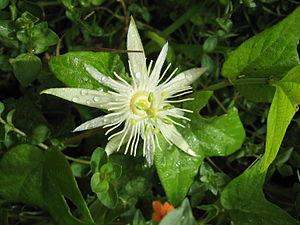
Fleur de Passiflora capsularis une Passiflore. Photo prise à Porto Alegre, au sud du Brésil. Português: Flor de Passiflora capsularis, fotografada em Porto Alegre, Brasil.